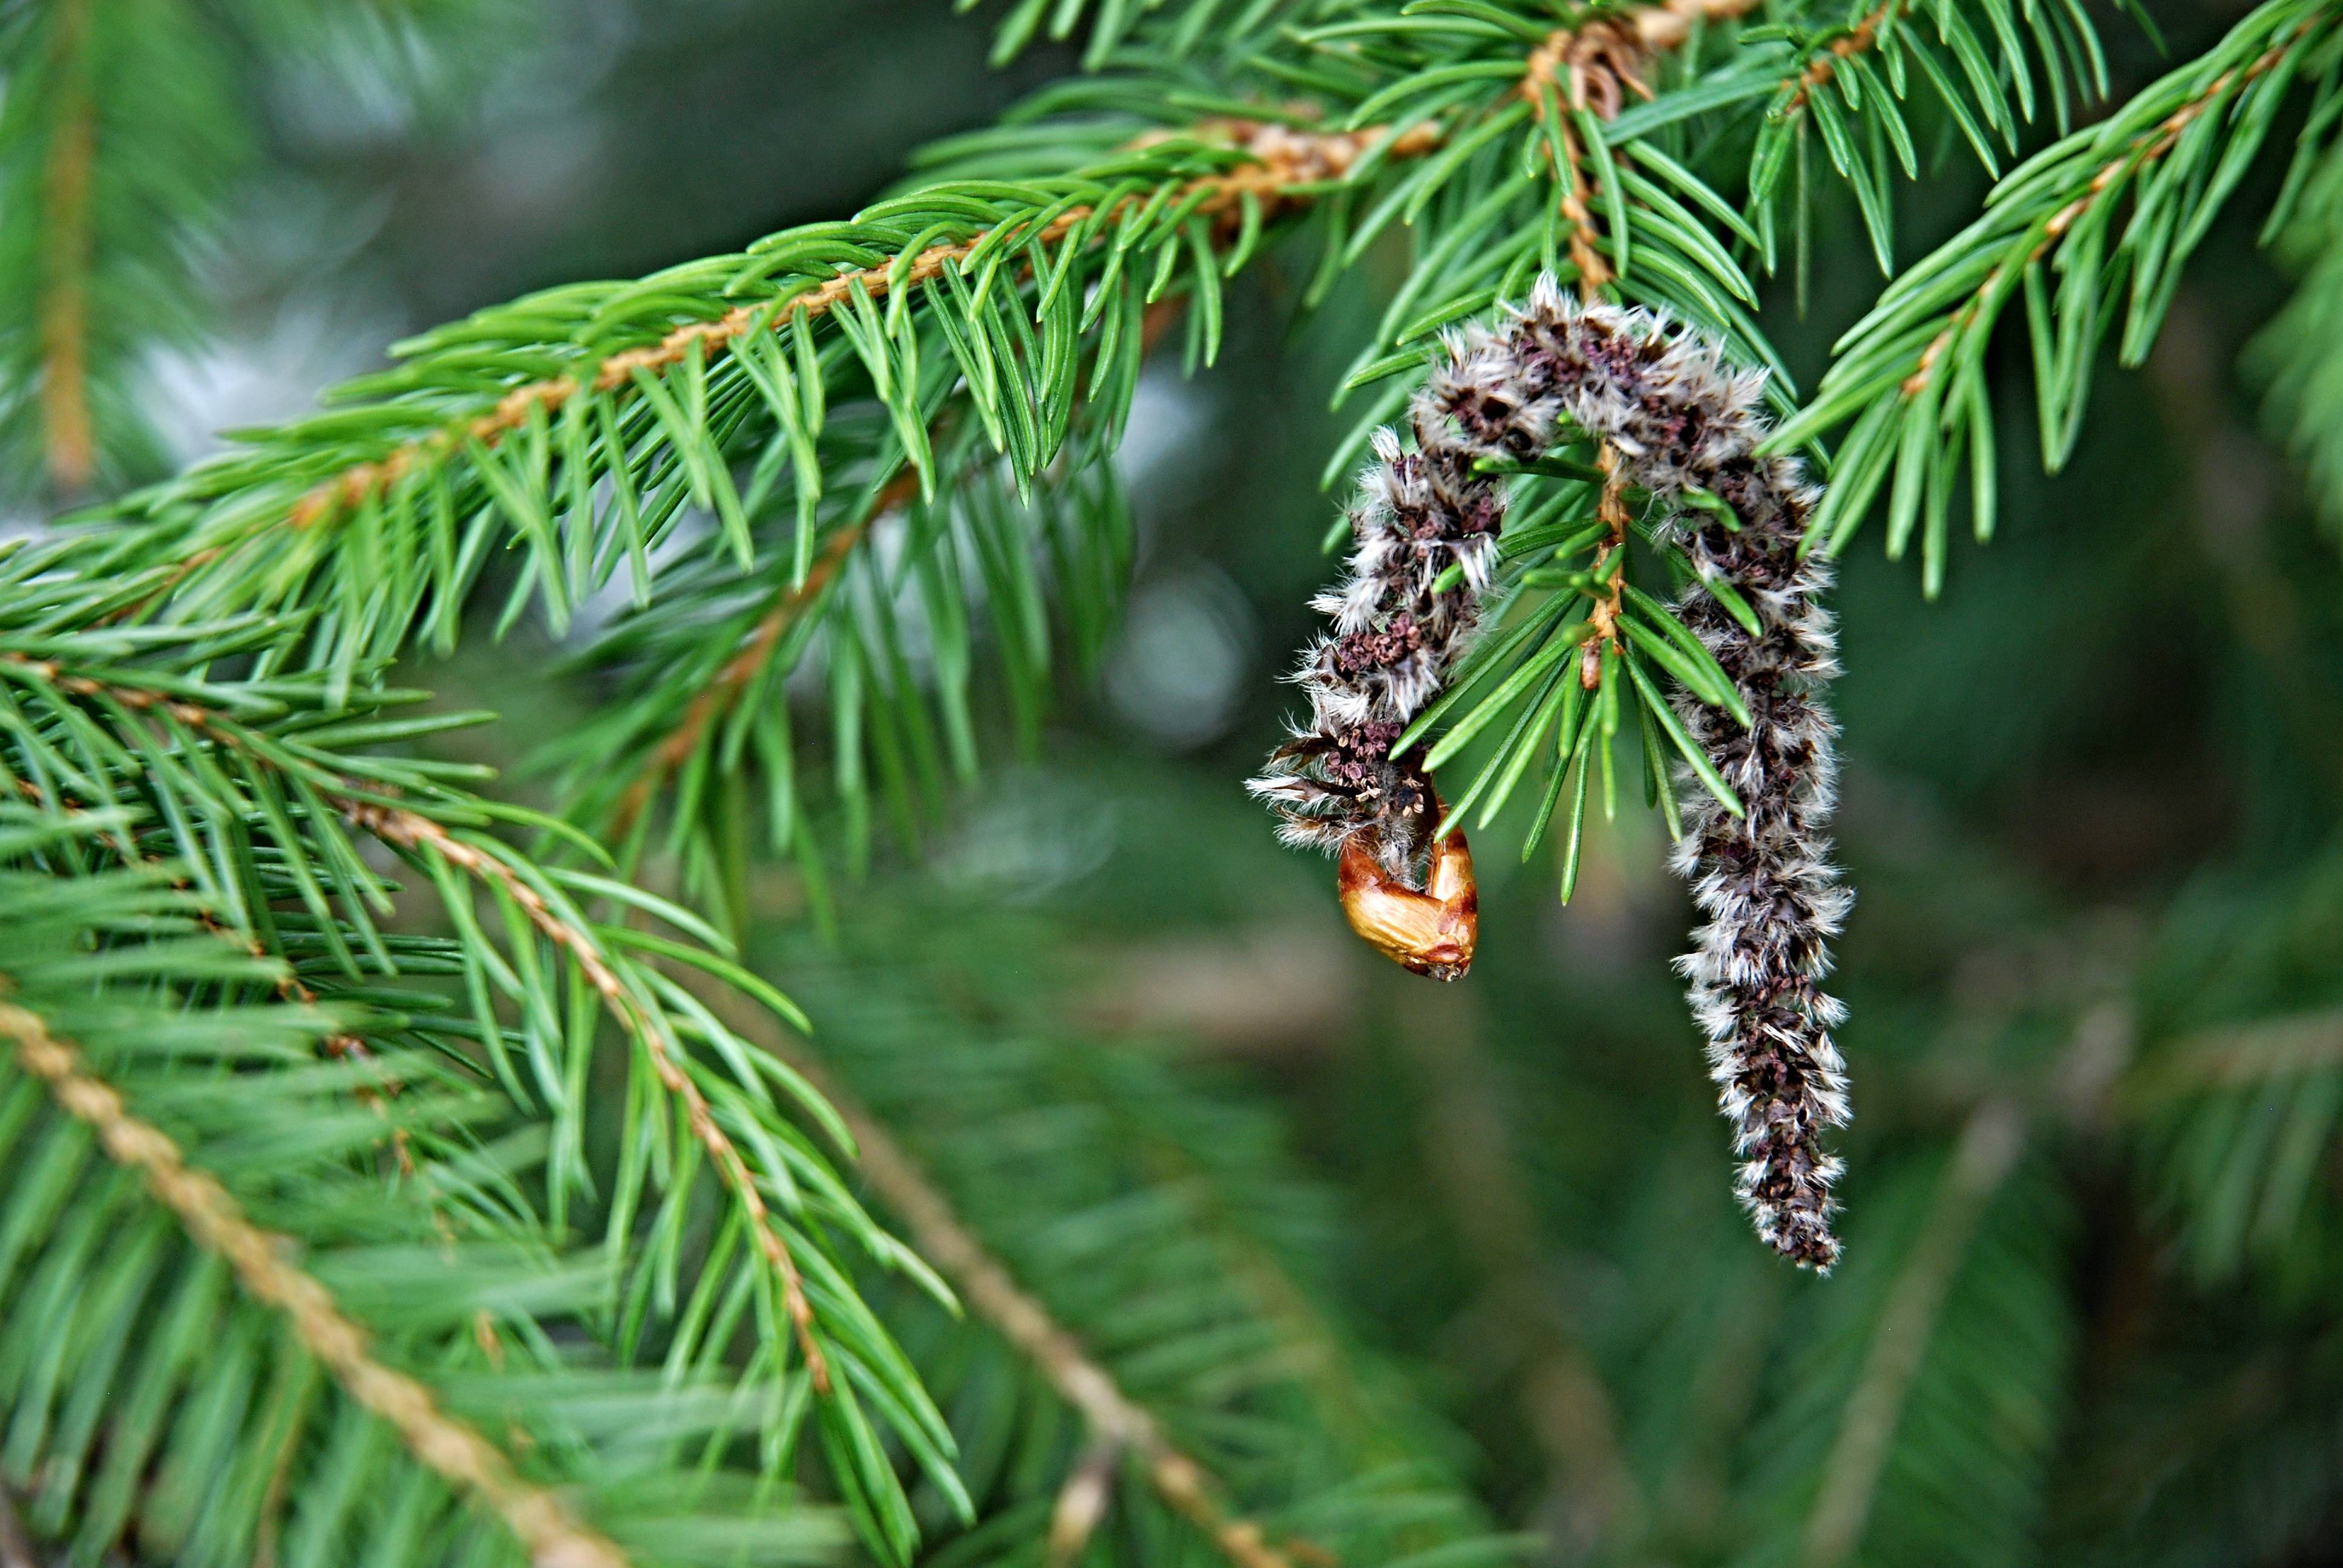
tree, nature, forest, branch, plant, leaf, flower, green, jungle, macro, evergreen, botany, fir, flora, fauna, twig, conifer, spruce, rainforest, needles, detail, larch, pine family, catkin, woody plant, land plant, arecales